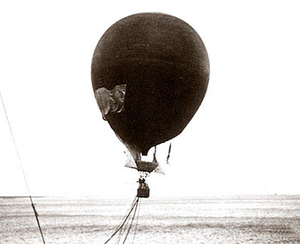
L'expédition polaire de 1897 de S. A. Andrée fut une tentative tragique de rejoindre le pôle Nord. Elle entraîna le décès de ses trois participants.